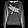
Label: Pullover